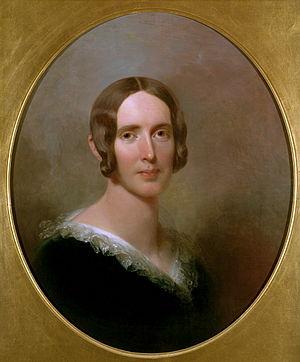
Frances Adeline Miller Seward était la première dame de New York et l'épouse de William Henry Seward.